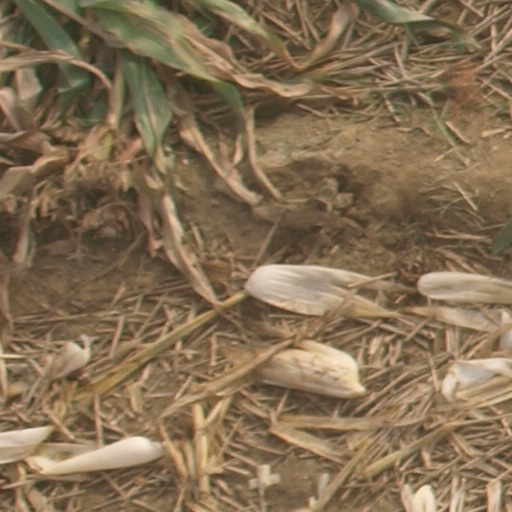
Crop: maize; corn